Night of Mystery (1937 film)

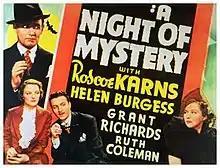

Night of Mystery is a 1937 American mystery film directed by E.A. Dupont and starring Grant Richards, Roscoe Karns and Helen Burgess. The film was a remake of "The Greene Murder Case" (1929), adapted from a 1928 novel of the same name. Because of this it is sometimes known by the alternative title The Greene Murder Case.